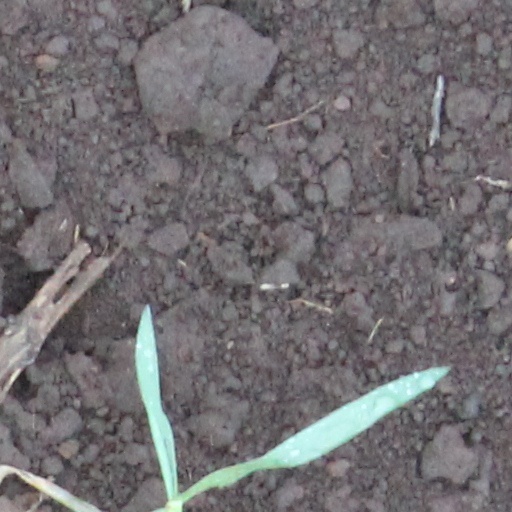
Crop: wheat